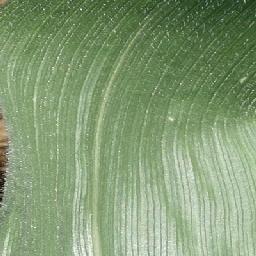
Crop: corn
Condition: (maize)_healthy